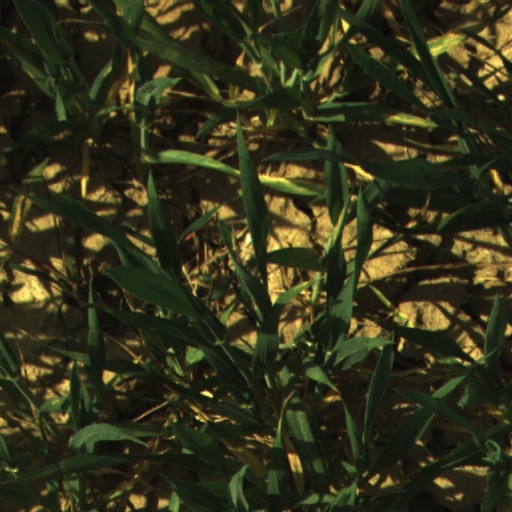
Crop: wheat